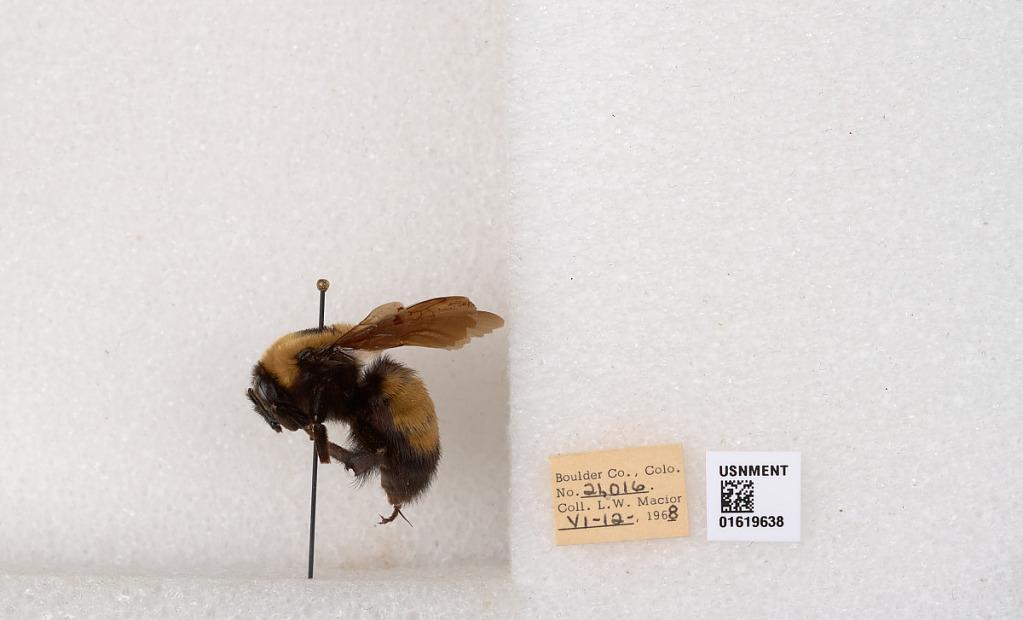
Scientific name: Bombus (Bombus) nevadensis Cresson